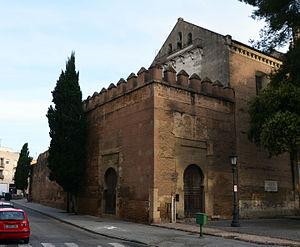
La porte de Cordoue (puerta de Córdoba) de Séville (Espagne). Porte de ville almoravide, reconstruite au XVIe siècle et très peu modifiée depuis, elle montre encore l'aspect fermé et militaire des portes d'origine. Elle se trouve à l'angle entre les rues Puerta de Córdoba et Madre Dolores Márquez, au nord de l'enceinte.Español: La puerta de Córdoba de Sevilla (España). Puerta almorávide reformada en el siglo XVI, situada frente al convento de los Capuchinos, es una de las que mejor conserva la disposición originaria.
Les murailles urbaines de Séville sont les fortifications qui entouraient le centre historique de la ville andalouse de Séville depuis l'époque romaine et dont le tracé fut remodelé le long de l'histoire de la ville, notamment durant les dominations wisigothique, almoravide et almohade puis durant la Reconquista. Elles subsistèrent jusqu'au XIXᵉ siècle avant d'être quasi entièrement détruites après la révolution de 1868. Certains pans subsistent, principalement le long de la limite nord du quartier de San Gil et à proximité de l'Alcázar. Pour accéder à l'intérieur des murailles, jusqu'à dix-neuf portes et guichets existèrent. On n'en retrouve que quatre dans la Séville du début du XXIᵉ siècle : la porte de la Macarena, la porte de Cordoue, le guichet de l'Huile et le guichet de la Tour de l'Eau. Les portes conservés sont de style almohade, malgré des caractéristiques de l'architecture classique que leur confèrent les restaurations effectuées au XVIIIᵉ siècle.
La porte de Cordoue est une ancienne porte de ville qui permettait jusqu'au milieu du XIXᵉ siècle d'accéder au centre historique de Séville, en Espagne. Elle est de style almoravide. Reconstruite au XVIᵉ siècle et très peu modifiée depuis, elle montre encore l'aspect fermé et militaire des portes d'origine. Elle se trouve à l'angle entre les rues Puerta de Córdoba et Madre Dolores Márquez, au nord de l'enceinte, adossée à l'église de San Hermenegildo.